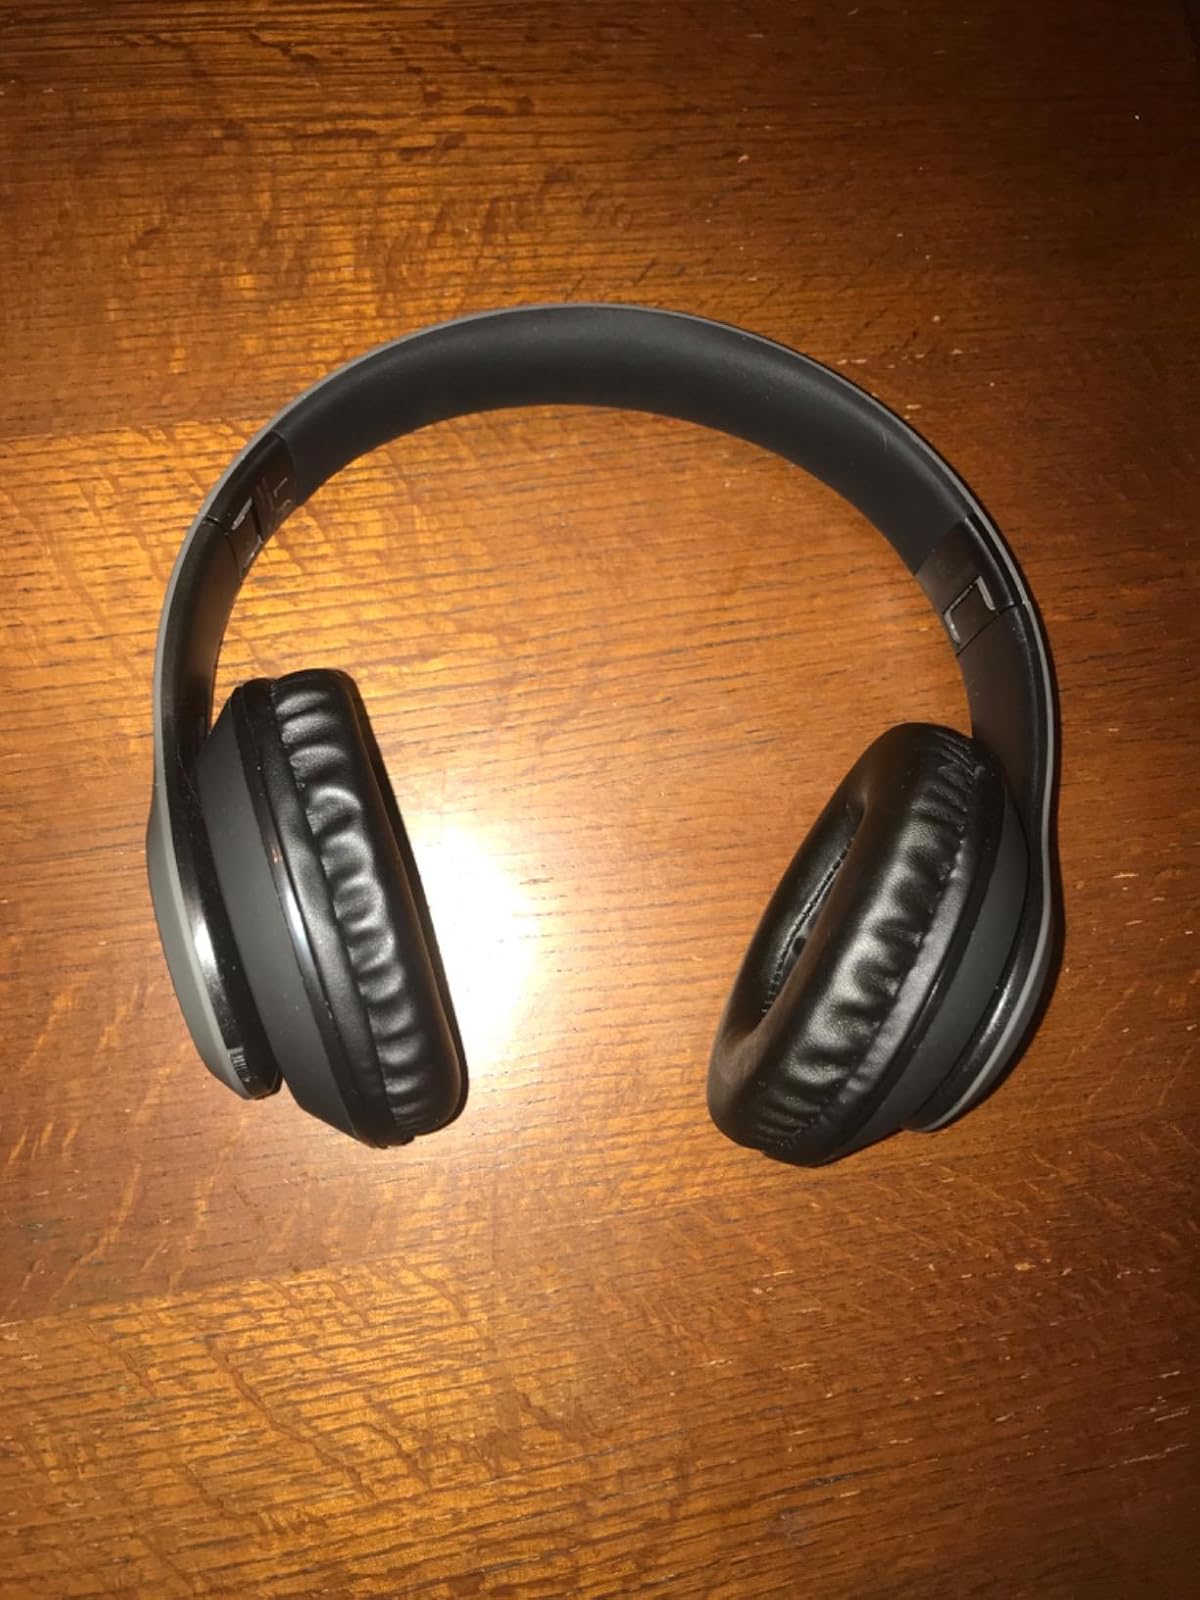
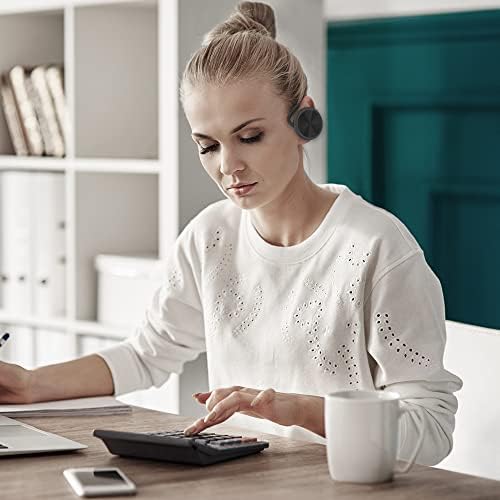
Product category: headphones
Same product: no